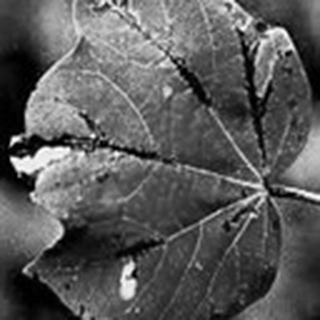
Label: cotton_bacterial_blight